Paul de Lamerie

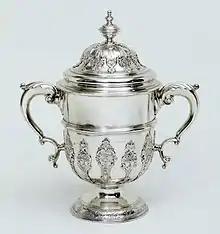
Cup and Cover, made by Paul de Lamerie, 1736–7 Victoria and Albert Museum no. 819-1890

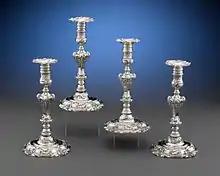
Silver Candlesticks by Paul de Lamerie. Hallmarked London, circa 1747-49

Paul Jacques de Lamerie (9 April 1688 – 1 August 1751) was a London-based silversmith. The Victoria and Albert Museum describes him as the "greatest silversmith working in England in the 18th century". He was being referred to as the "King's silversmith" in 1717. Though his mark raises the market value of silver, his output was large and not all his pieces are outstanding. The volume of work bearing de Lamerie's mark makes it almost certain that he subcontracted orders to other London silversmiths before applying his own mark.